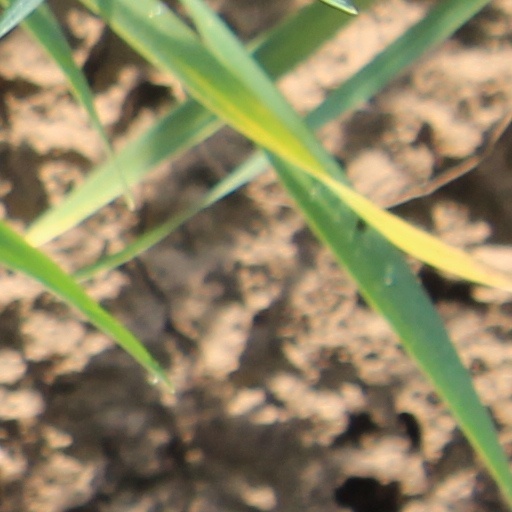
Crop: wheat